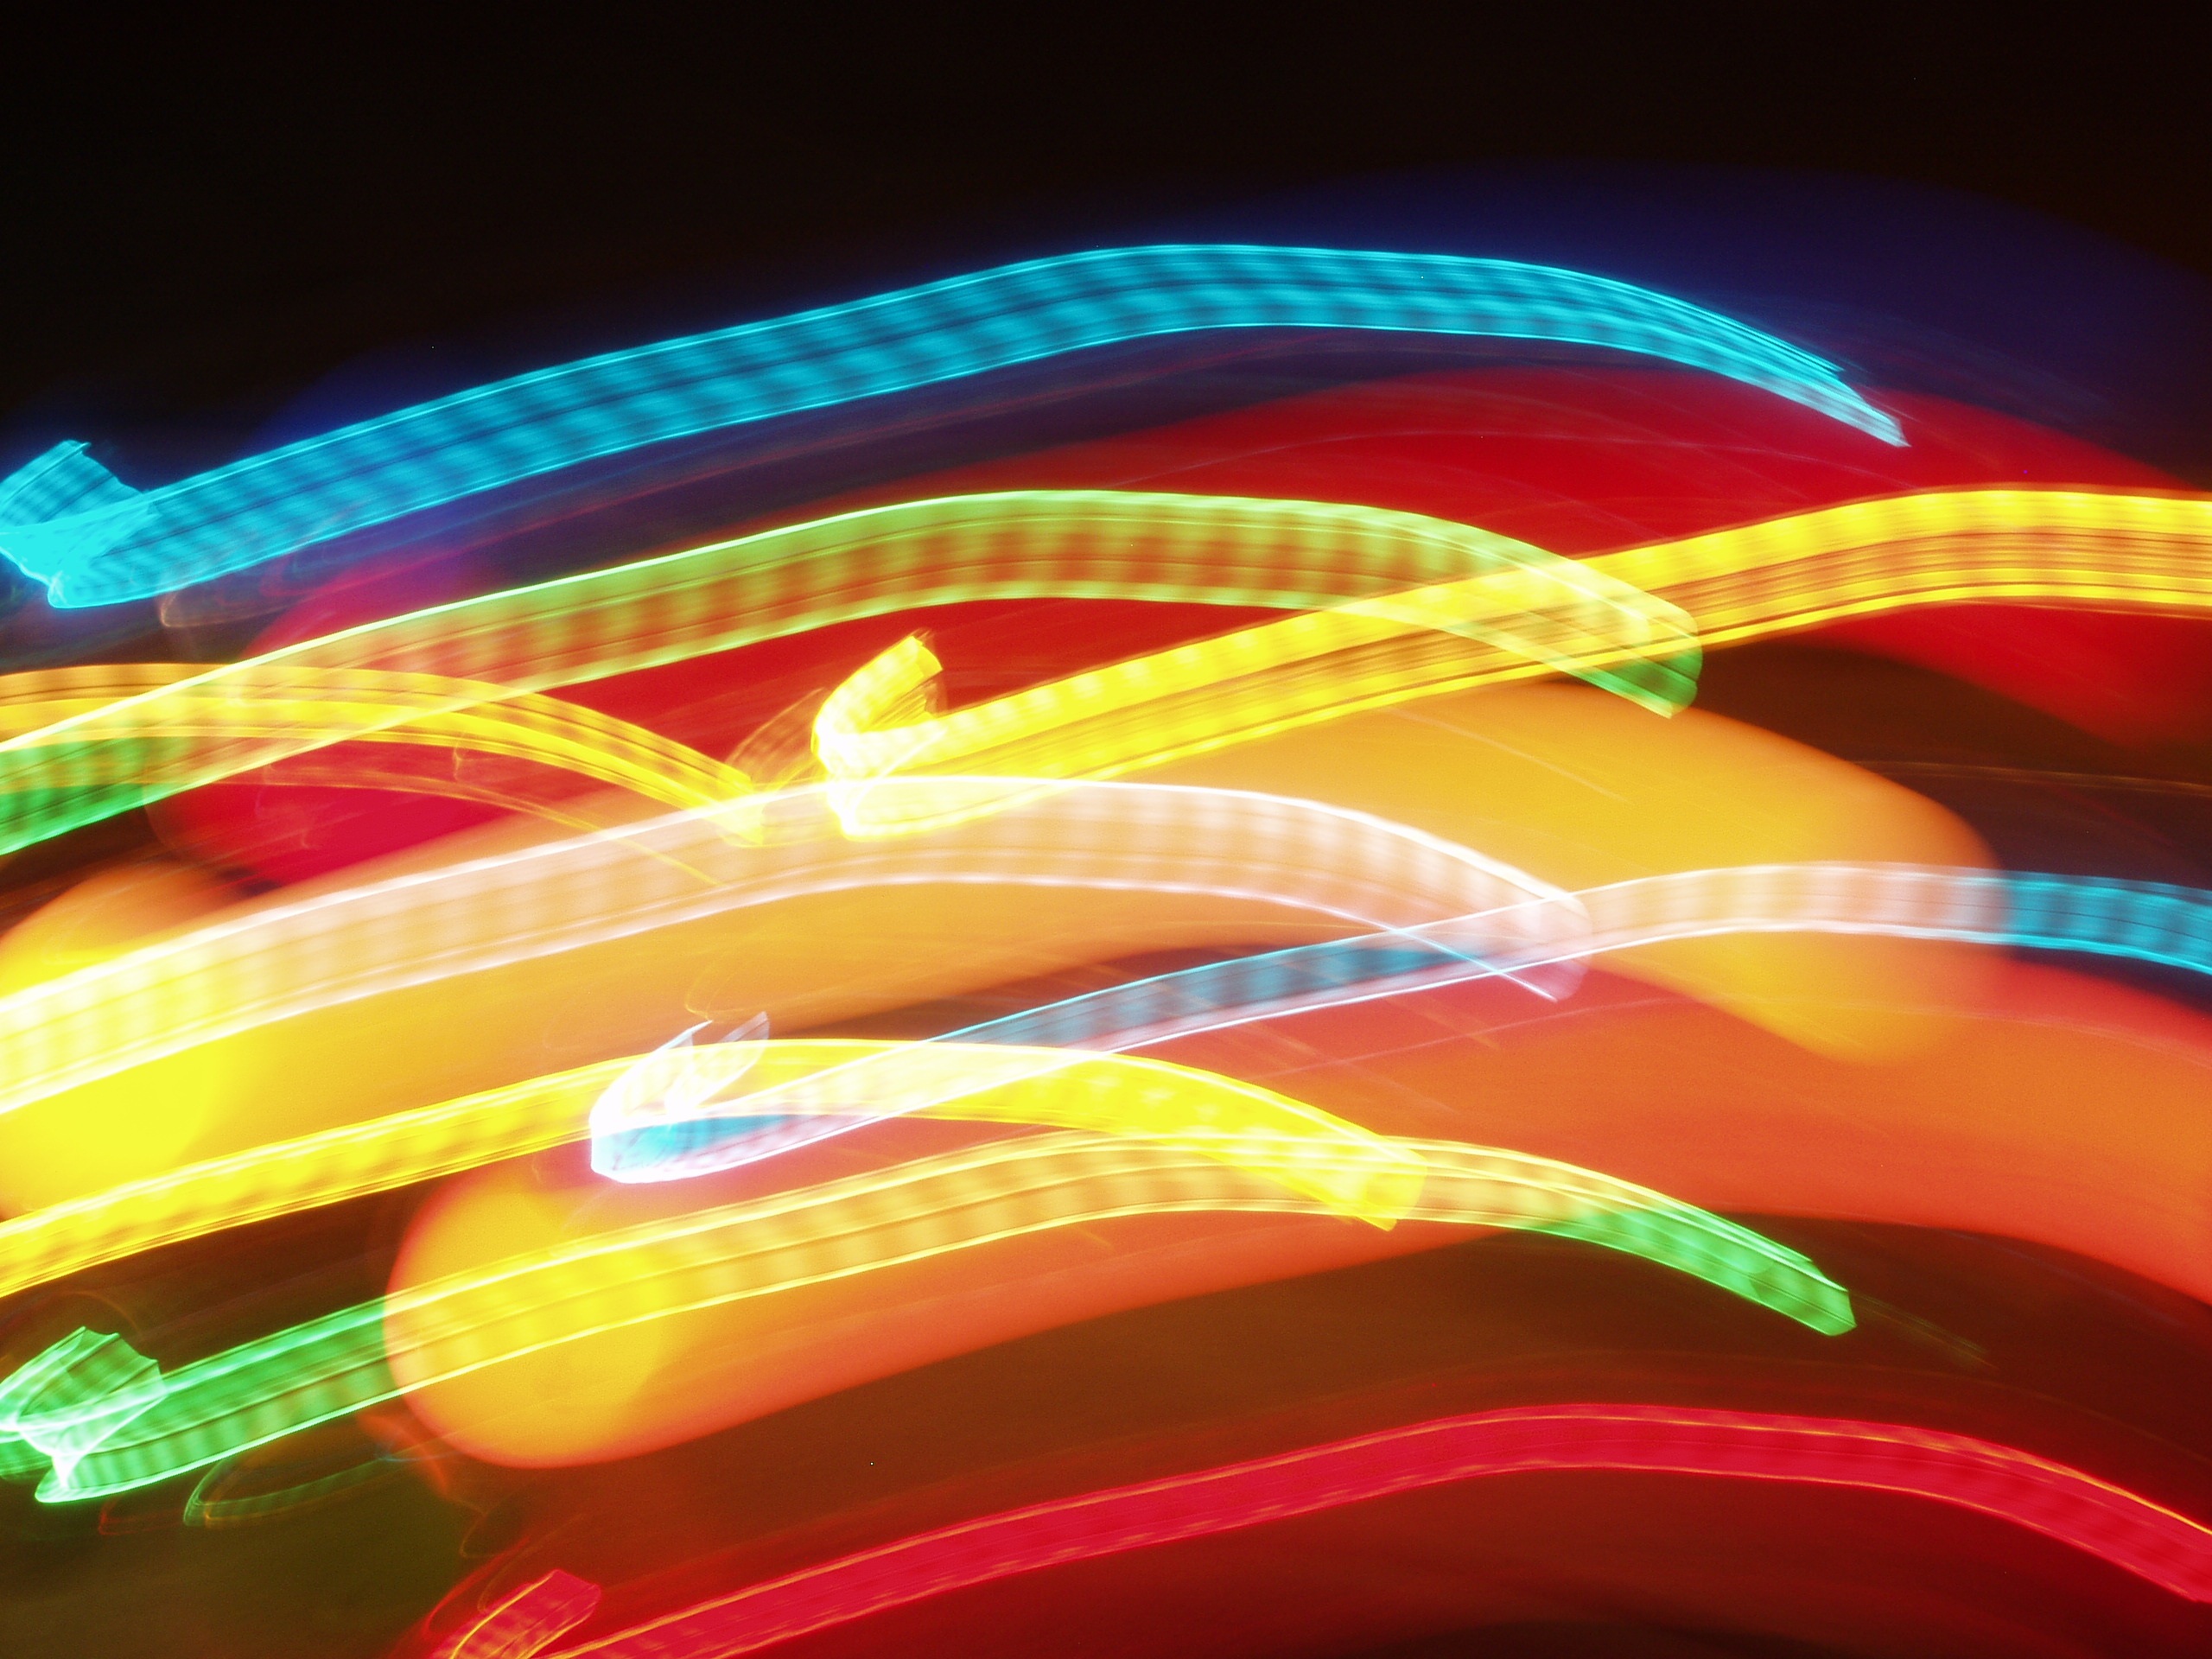
light, wave, pattern, line, red, color, yellow, circle, neon, background image, lights, rainbow, background, mood, shape, macro photography